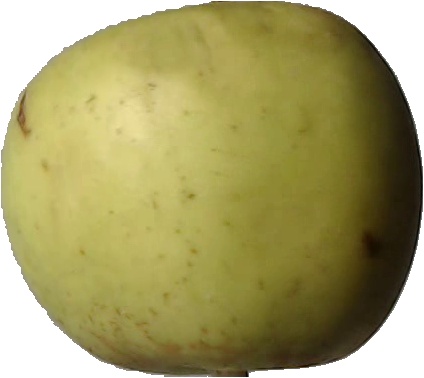
Label: apple_golden_3